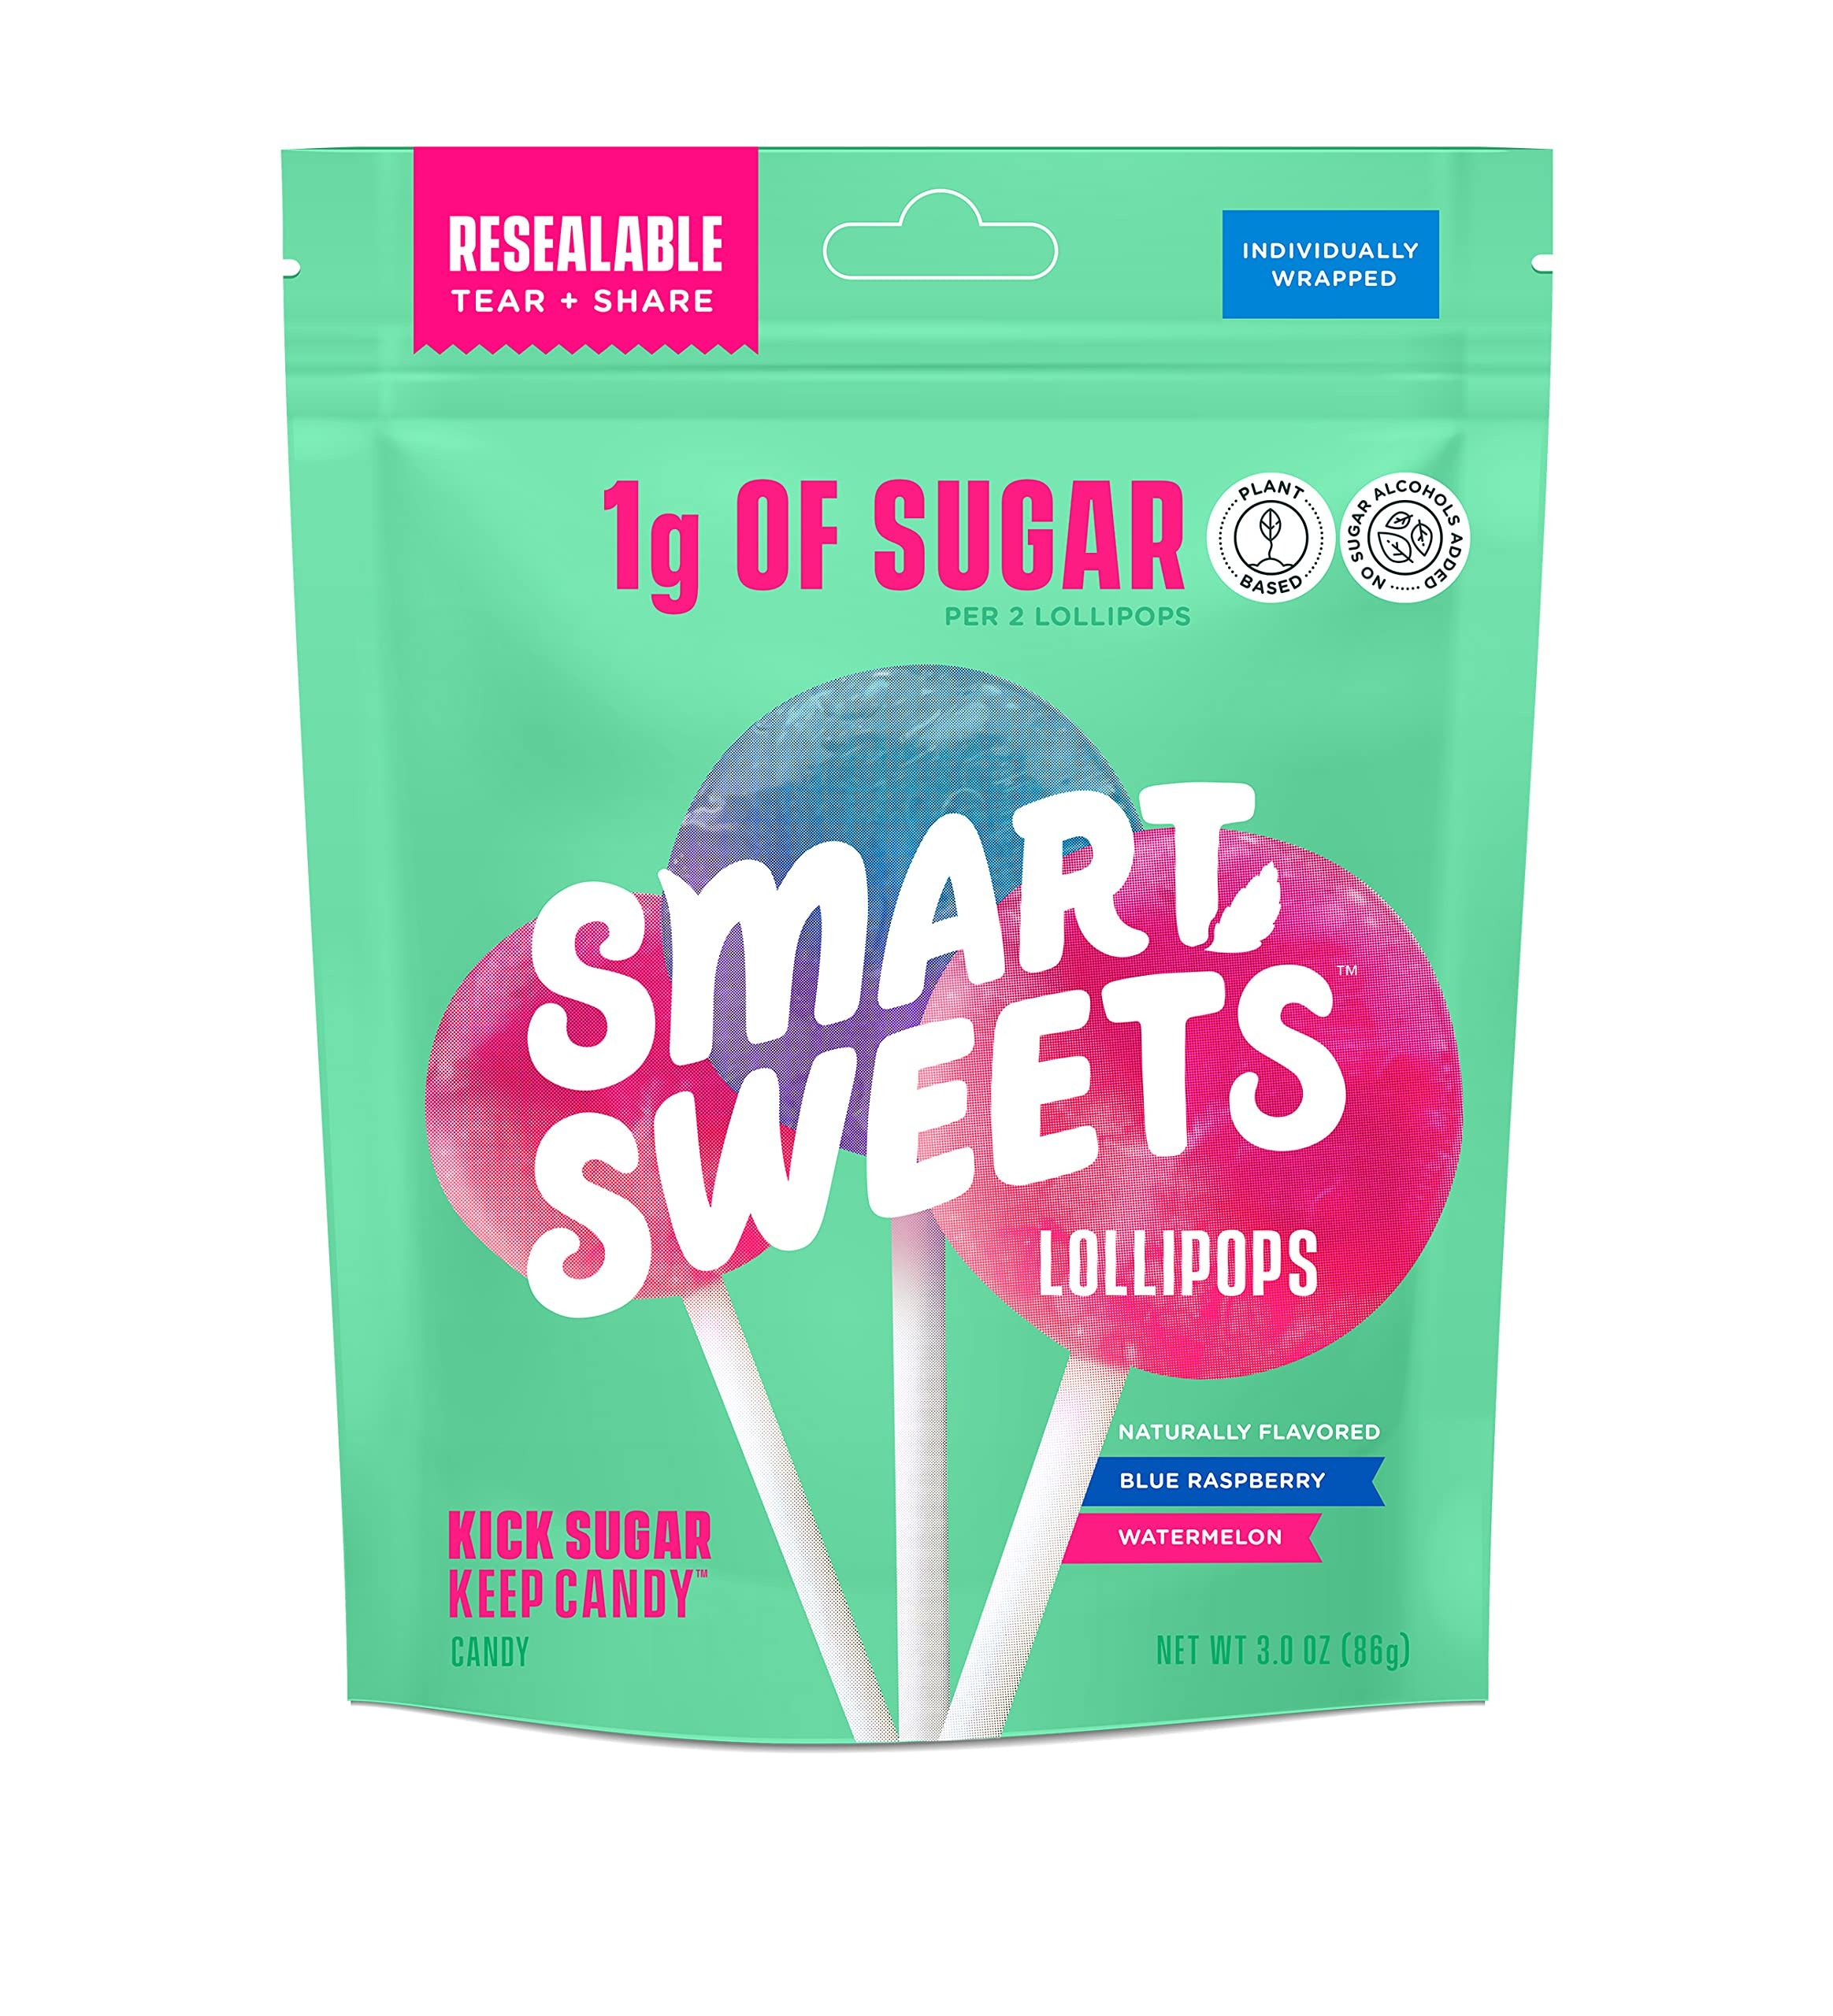
Item Name: SmartSweets Lollipops, 3oz, Blue Raspberry & Watermelon Flavors, Hard Candy with Low Sugar (1g), Low Calorie (40), No Artificial Sweeteners, Plant-Based, Gluten-Free
Bullet Point 1: KICK SUGAR: Feel good about candy with SmartSweets. Just 1g of sugar per 2 lollipops! Smartly sweetened with high-quality Stevia. Great Valentine's Day Candy for Kids
Bullet Point 2: KEEP CANDY: Mouthwatering lollipops that are a radically better choice, free from sugar alcohols, added sugar; and artificial sweeteners, flavors and colors. Every ingredient is gluten free.
Bullet Point 3: PLANT-BASED: Packed with soluble prebiotic fiber. Your favorite lollipops, equal parts tangy and sweet
Value: 3.0
Unit: Ounce

Price: 7.24